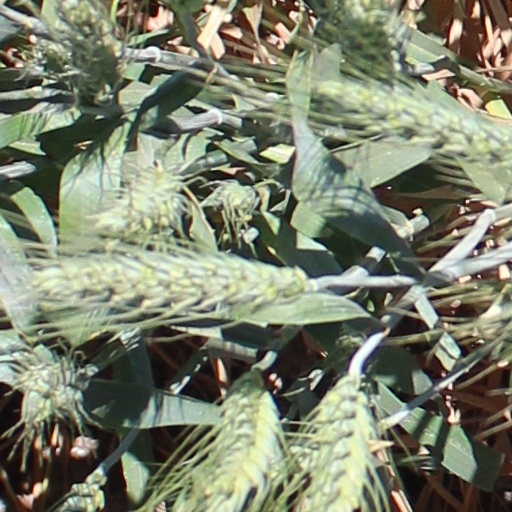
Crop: wheat